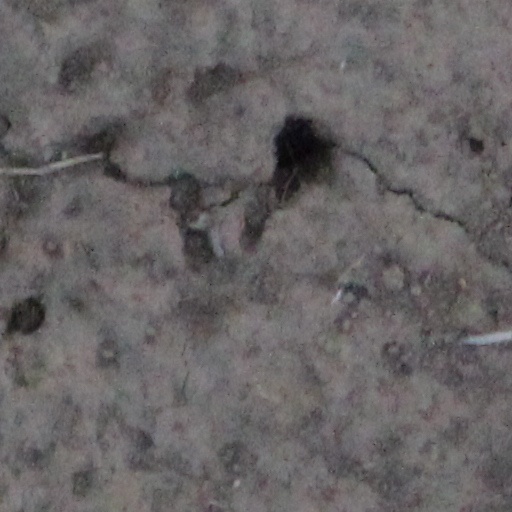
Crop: wheat